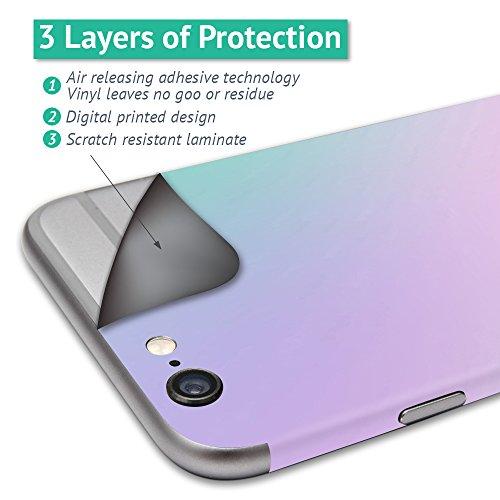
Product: MightySkins Skin Compatible with Blade Chroma Battery Batteries (4 Pack) wrap Cover Sticker Skins Stone Waves
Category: Toys & Games | Hobbies | Remote & App Controlled Vehicles & Parts | Remote & App Controlled Vehicle Parts
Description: Protect your Blade Chroma Battery 4 pack from dings and scratches.
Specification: ProductDimensions:17x1x11inches|ItemWeight:0.16ounces|ShippingWeight:1pounds|ASIN:B01DDUQFAC|Itemmodelnumber:BLCHROMBAT-StoneWaves